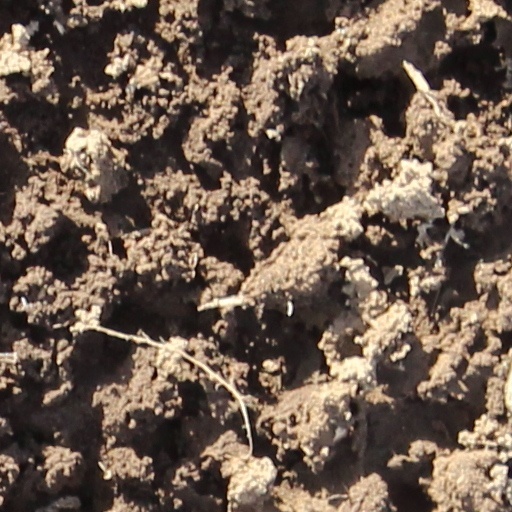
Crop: wheat